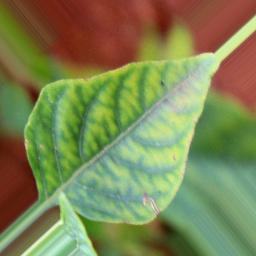
Label: nutritional